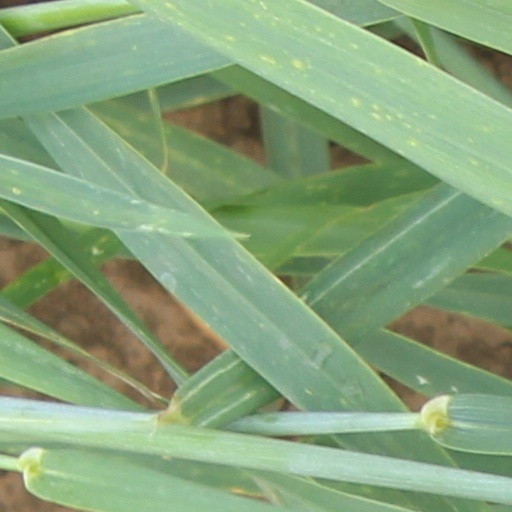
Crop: wheat